Shuri Castle

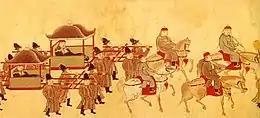
Part of a painting depicting the Qing dynasty envoy for the induction ceremony

Due to its central role in Ryukyuan political and religious life, Shuri is composed of and surrounded by various sites of historical interest. The castle complex itself can be divided into three main zones, namely a central administrative area (including the "Seidan" and "Ura"), an eastern living and ceremonial space (behind the "Seidan") called the "Ouchibara" (literally "inside field"), and a southwestern ceremonial area including the "Kyo-no-uchi" (literally "inside capital").